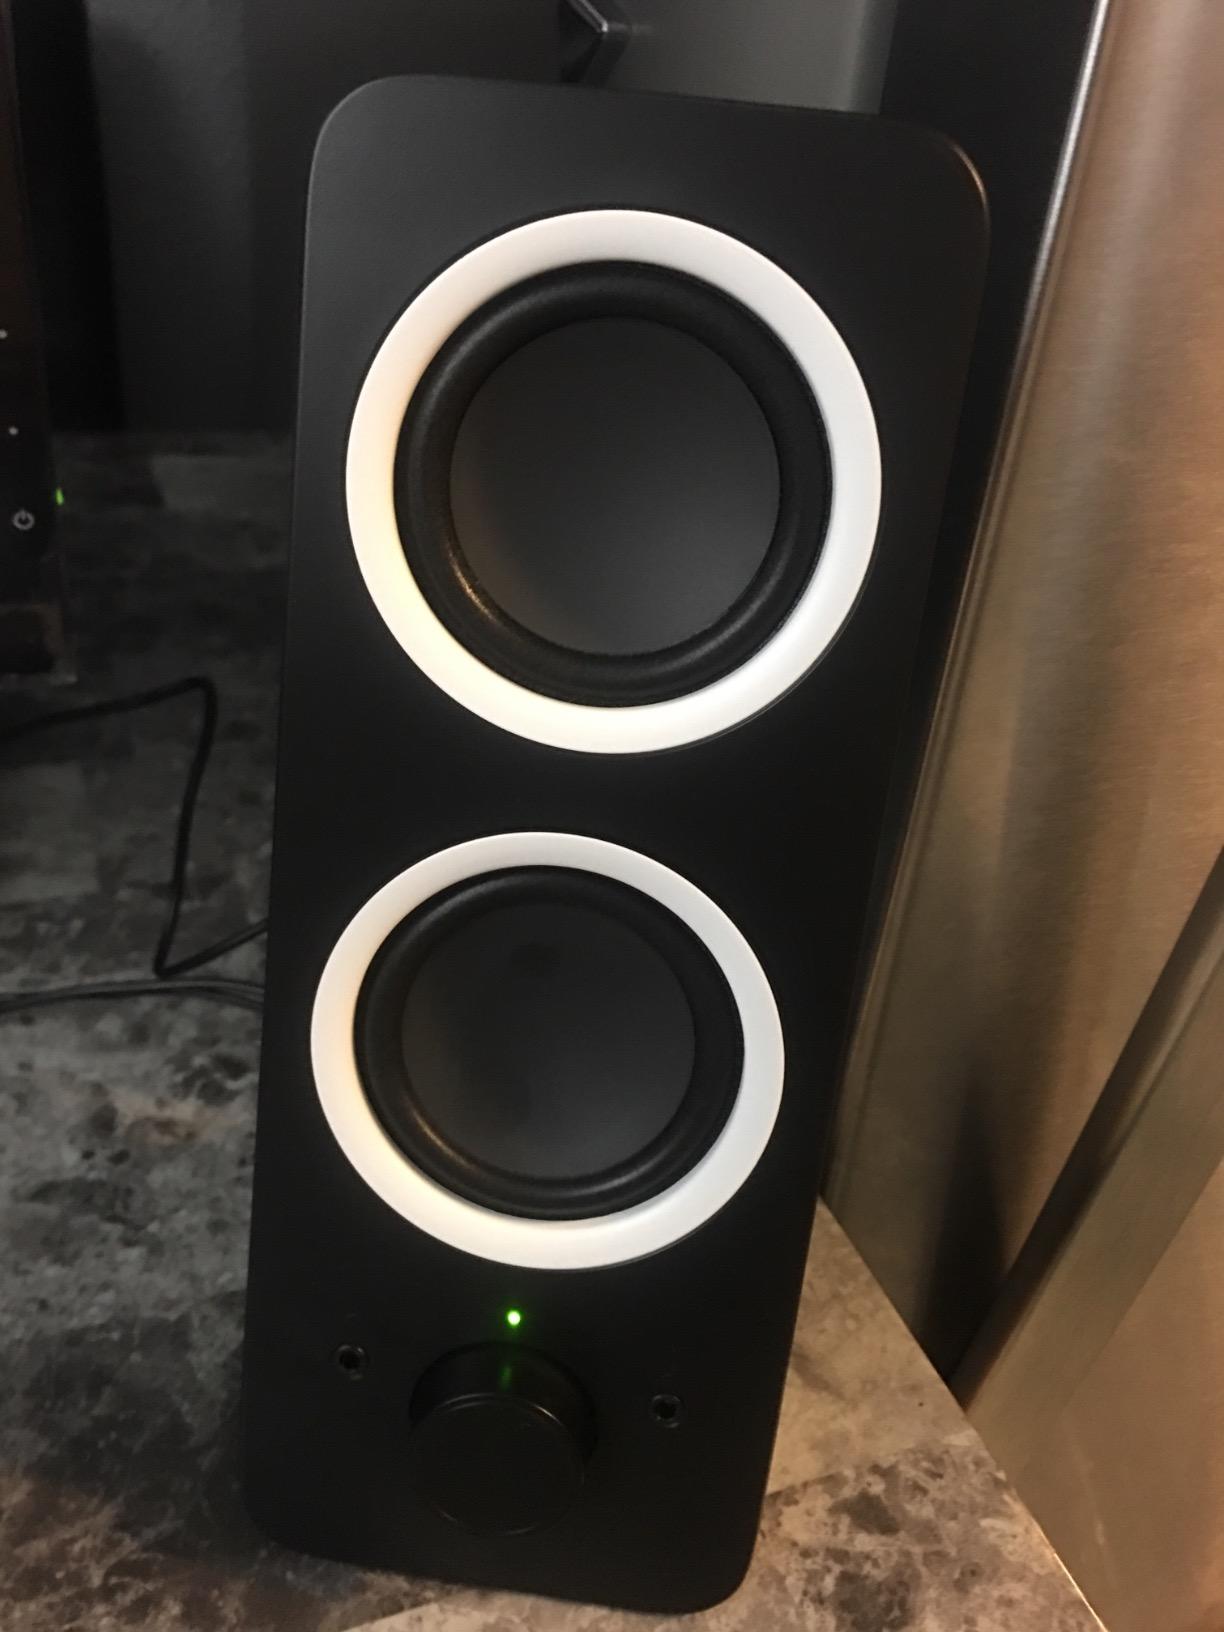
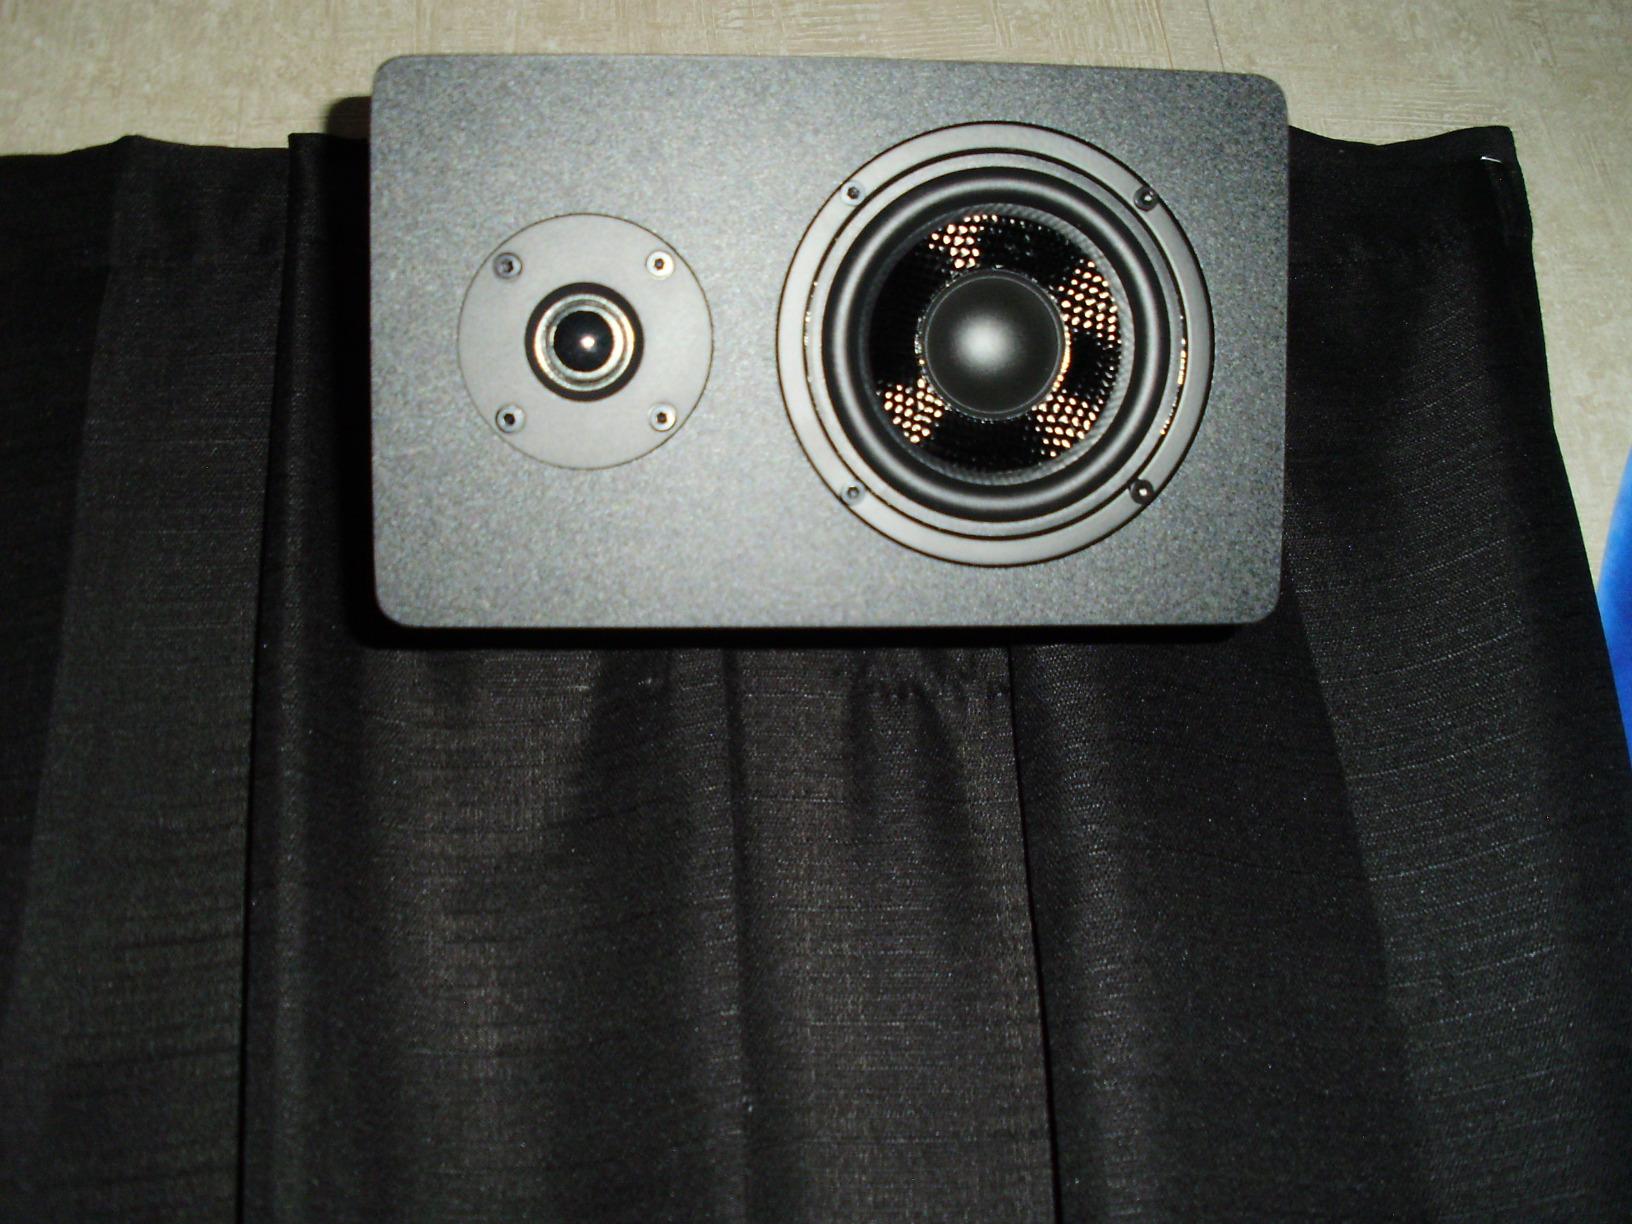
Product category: speaker
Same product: no